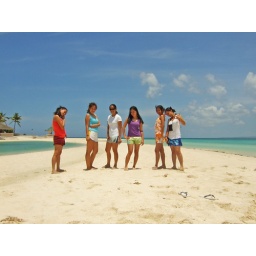
Standing in the sand bar